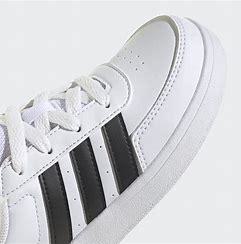
Brand: Adidas
Model: Breaknet